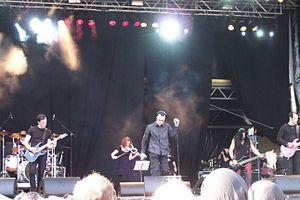
Dreadful Shadows est un groupe de rock et metal gothique allemand, originaire de Berlin. Faisant initialement partie des mouvements rock gothique et dark wave, le groupe avait considérablement évolué au moment de la sortie de son premier album en 1994, notamment en incorporant des éléments metal et de l'électro moderne. À la suite de ces évolutions, le groupe peut être considéré comme faisant partie du genre metal gothique.